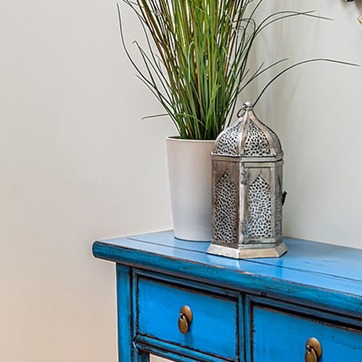
Material: ceramic